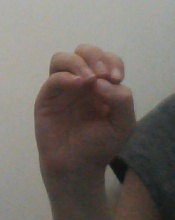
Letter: ha